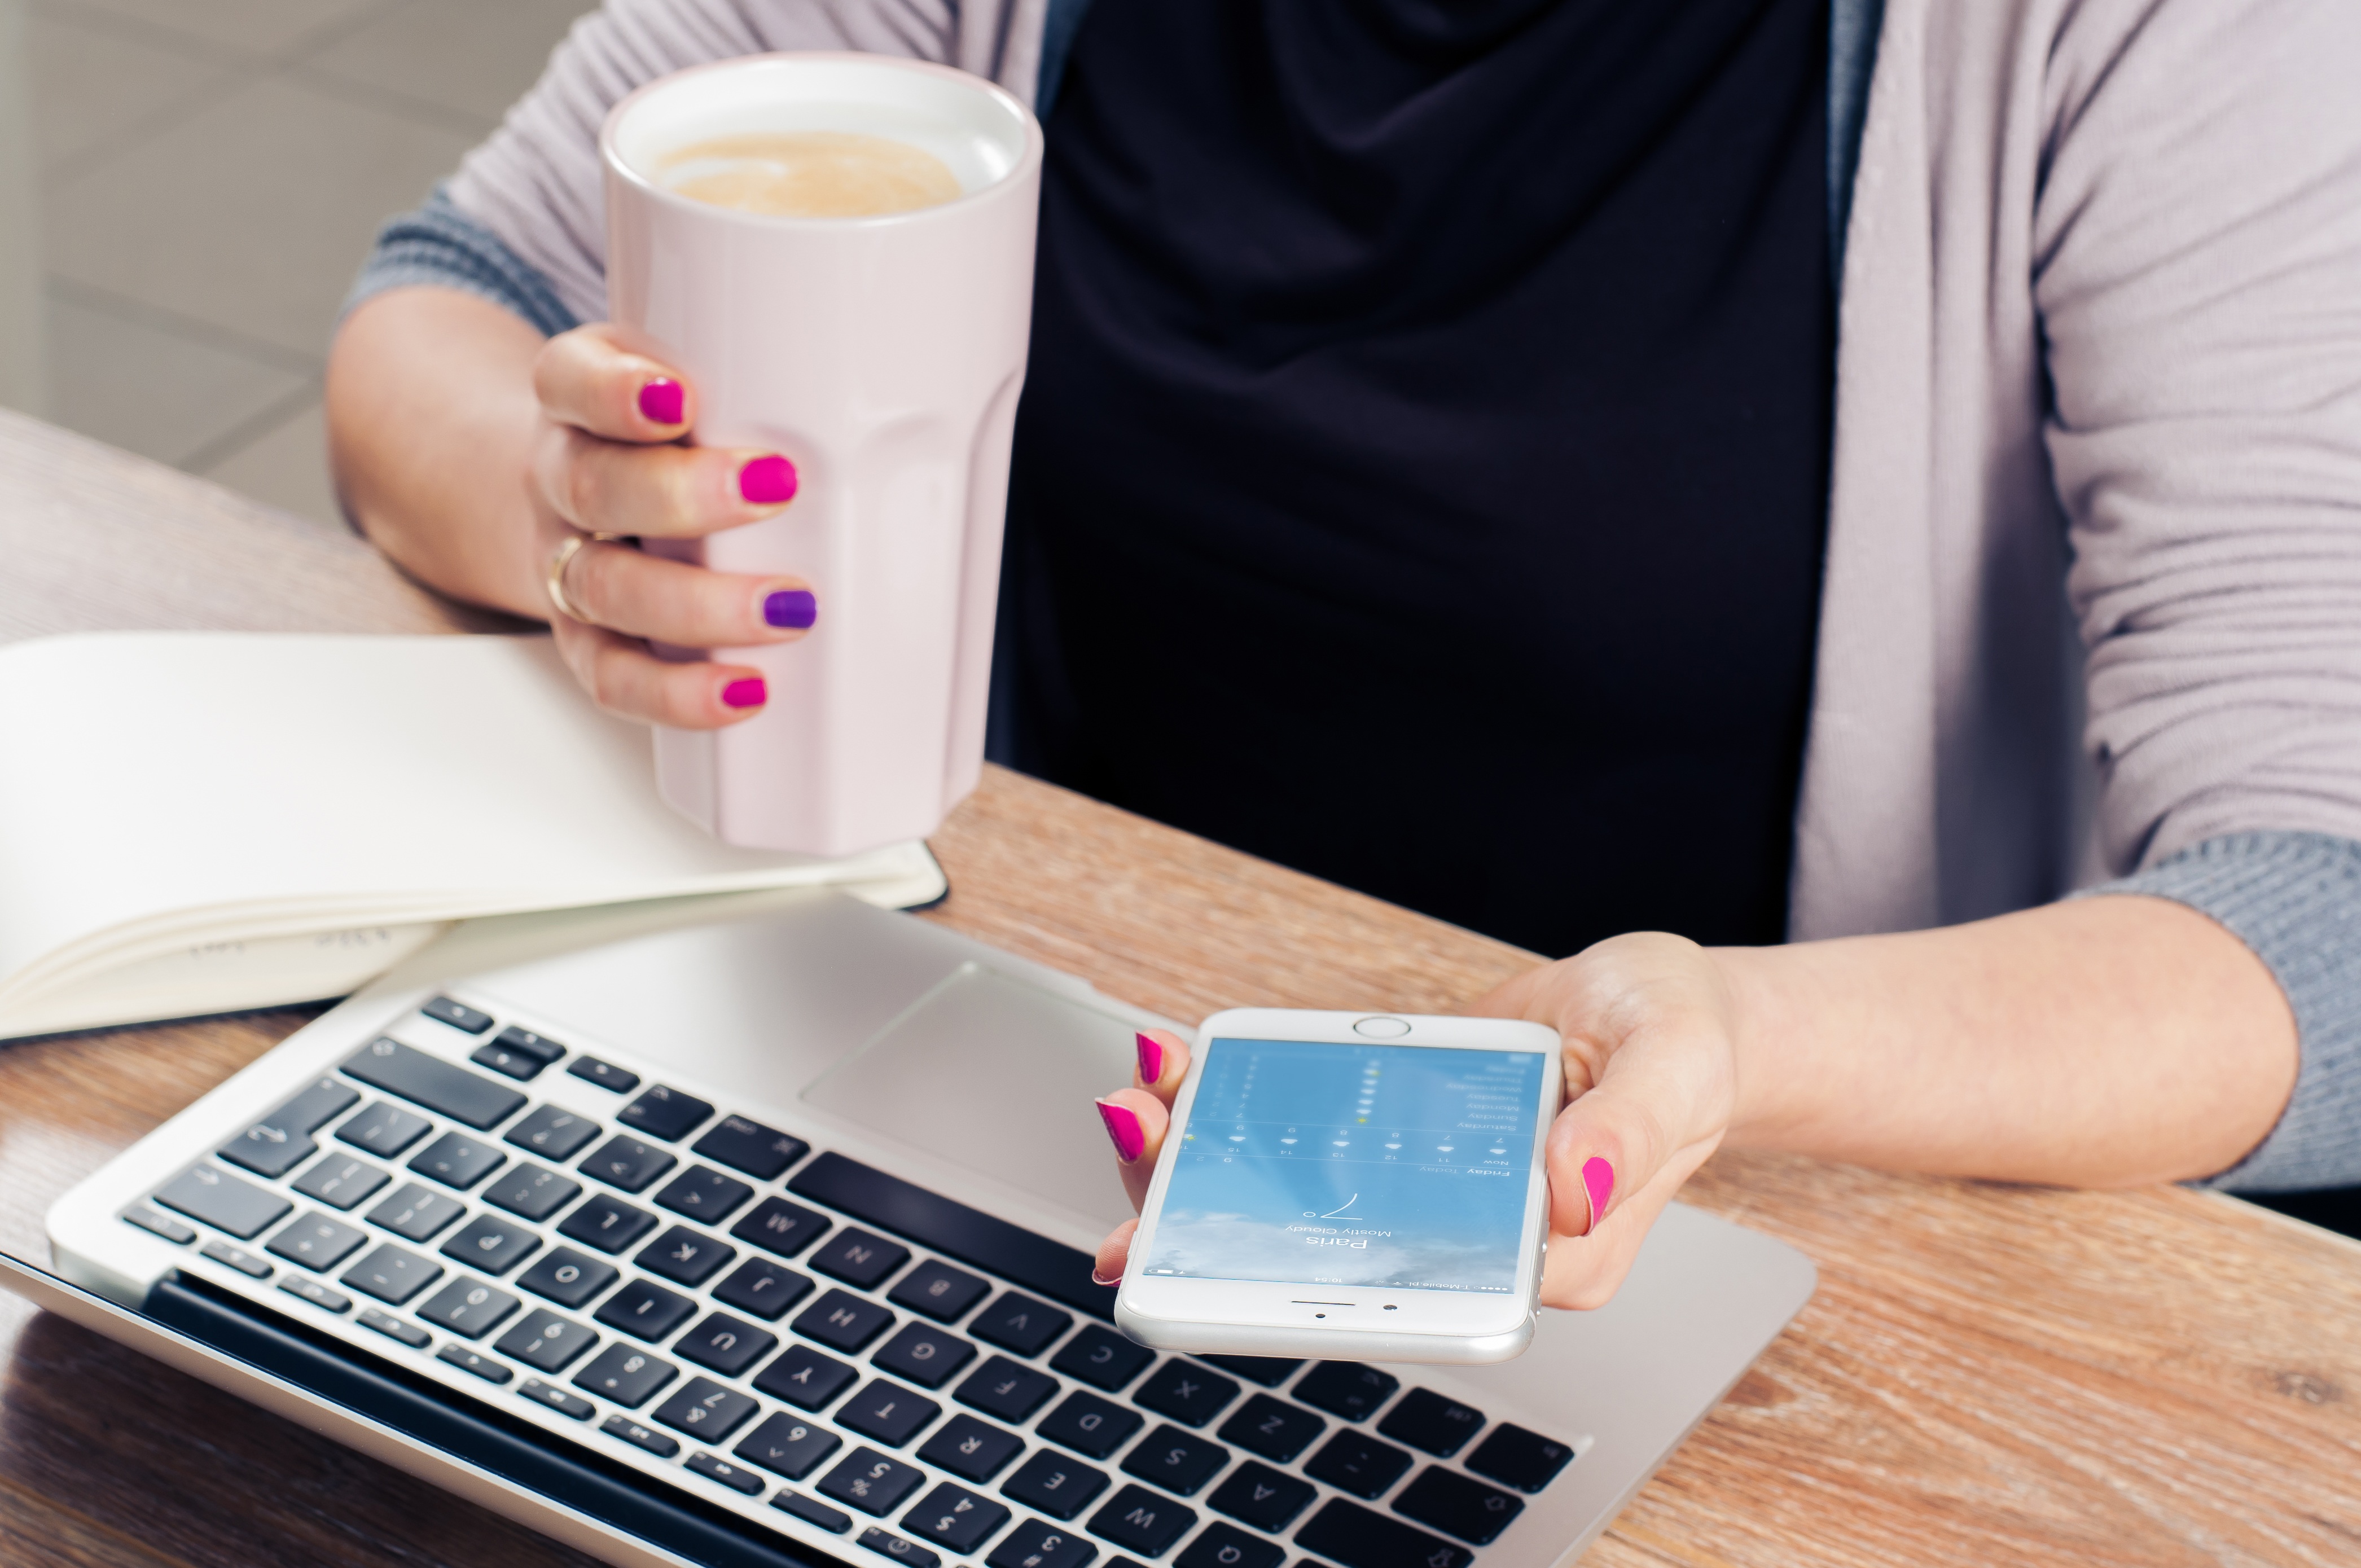
laptop, iphone, desk, notebook, computer, smartphone, macbook, mobile, hand, screen, coffee, technology, web, phone, office, hands, devices, workplace, app, sense